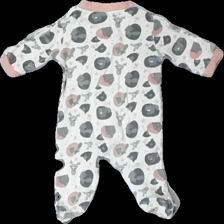
View: back
Type: Pajamas
Category: Children
Brand: Not in the list
Brand text on label: giraffe
Colors: Pink, White, Grey, Multicolor
Material: 100% cotton
Pattern: Animal print
Cut: Regular
Size: 56
Season: All
Price range: <50
Recommended usage: Export
Description: pyjamas med djur i olika färger, urtvättad
Comment: urtvättad